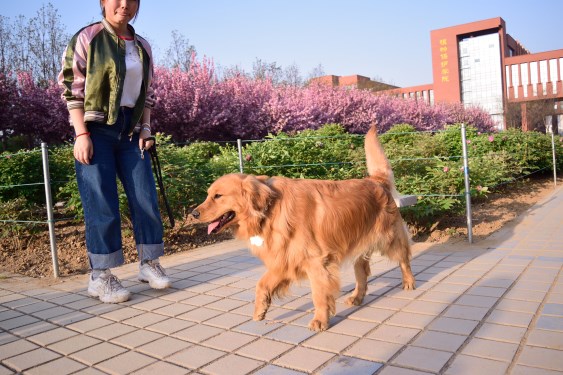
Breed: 5355-n000126-golden_retriever